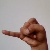
The image shows a hand gesture representing the letter 'J' in Indian Sign Language.